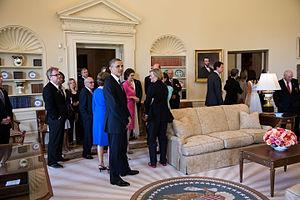
Barack Obame dans une réplique du bureau ovale au George W. Bush Presidential Center au Texas
Le George W. Bush Presidential Center est le complexe qui abrite la bibliothèque présidentielle de l'ancien président des États-Unis George W. Bush, un musée, l'institut politique George W. Bush et les bureaux de la fondation George W. Bush. Ce centre occupe une superficie de 100 000 m² sur le campus de la Southern Methodist University à University Park au Texas. La construction a démarré fin 2010 et a coûté entre 200 et 500 millions de dollars. L'ouverture a eu lieu le 25 avril 2013.